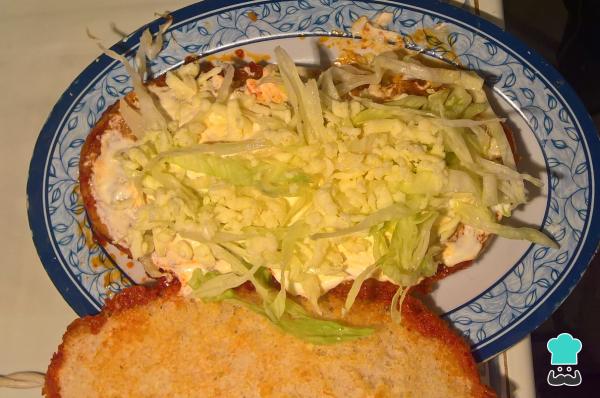
Ahora tomamos el pan cubierto de salsa y frito, lo abrimos y sobre la mezcla de puré de papa con chorizo que se encuentra sobre una de las tapas del pan untamos crema ácida, un poco de queso rallado y lechuga rebanada finamente y bien desinfectada.